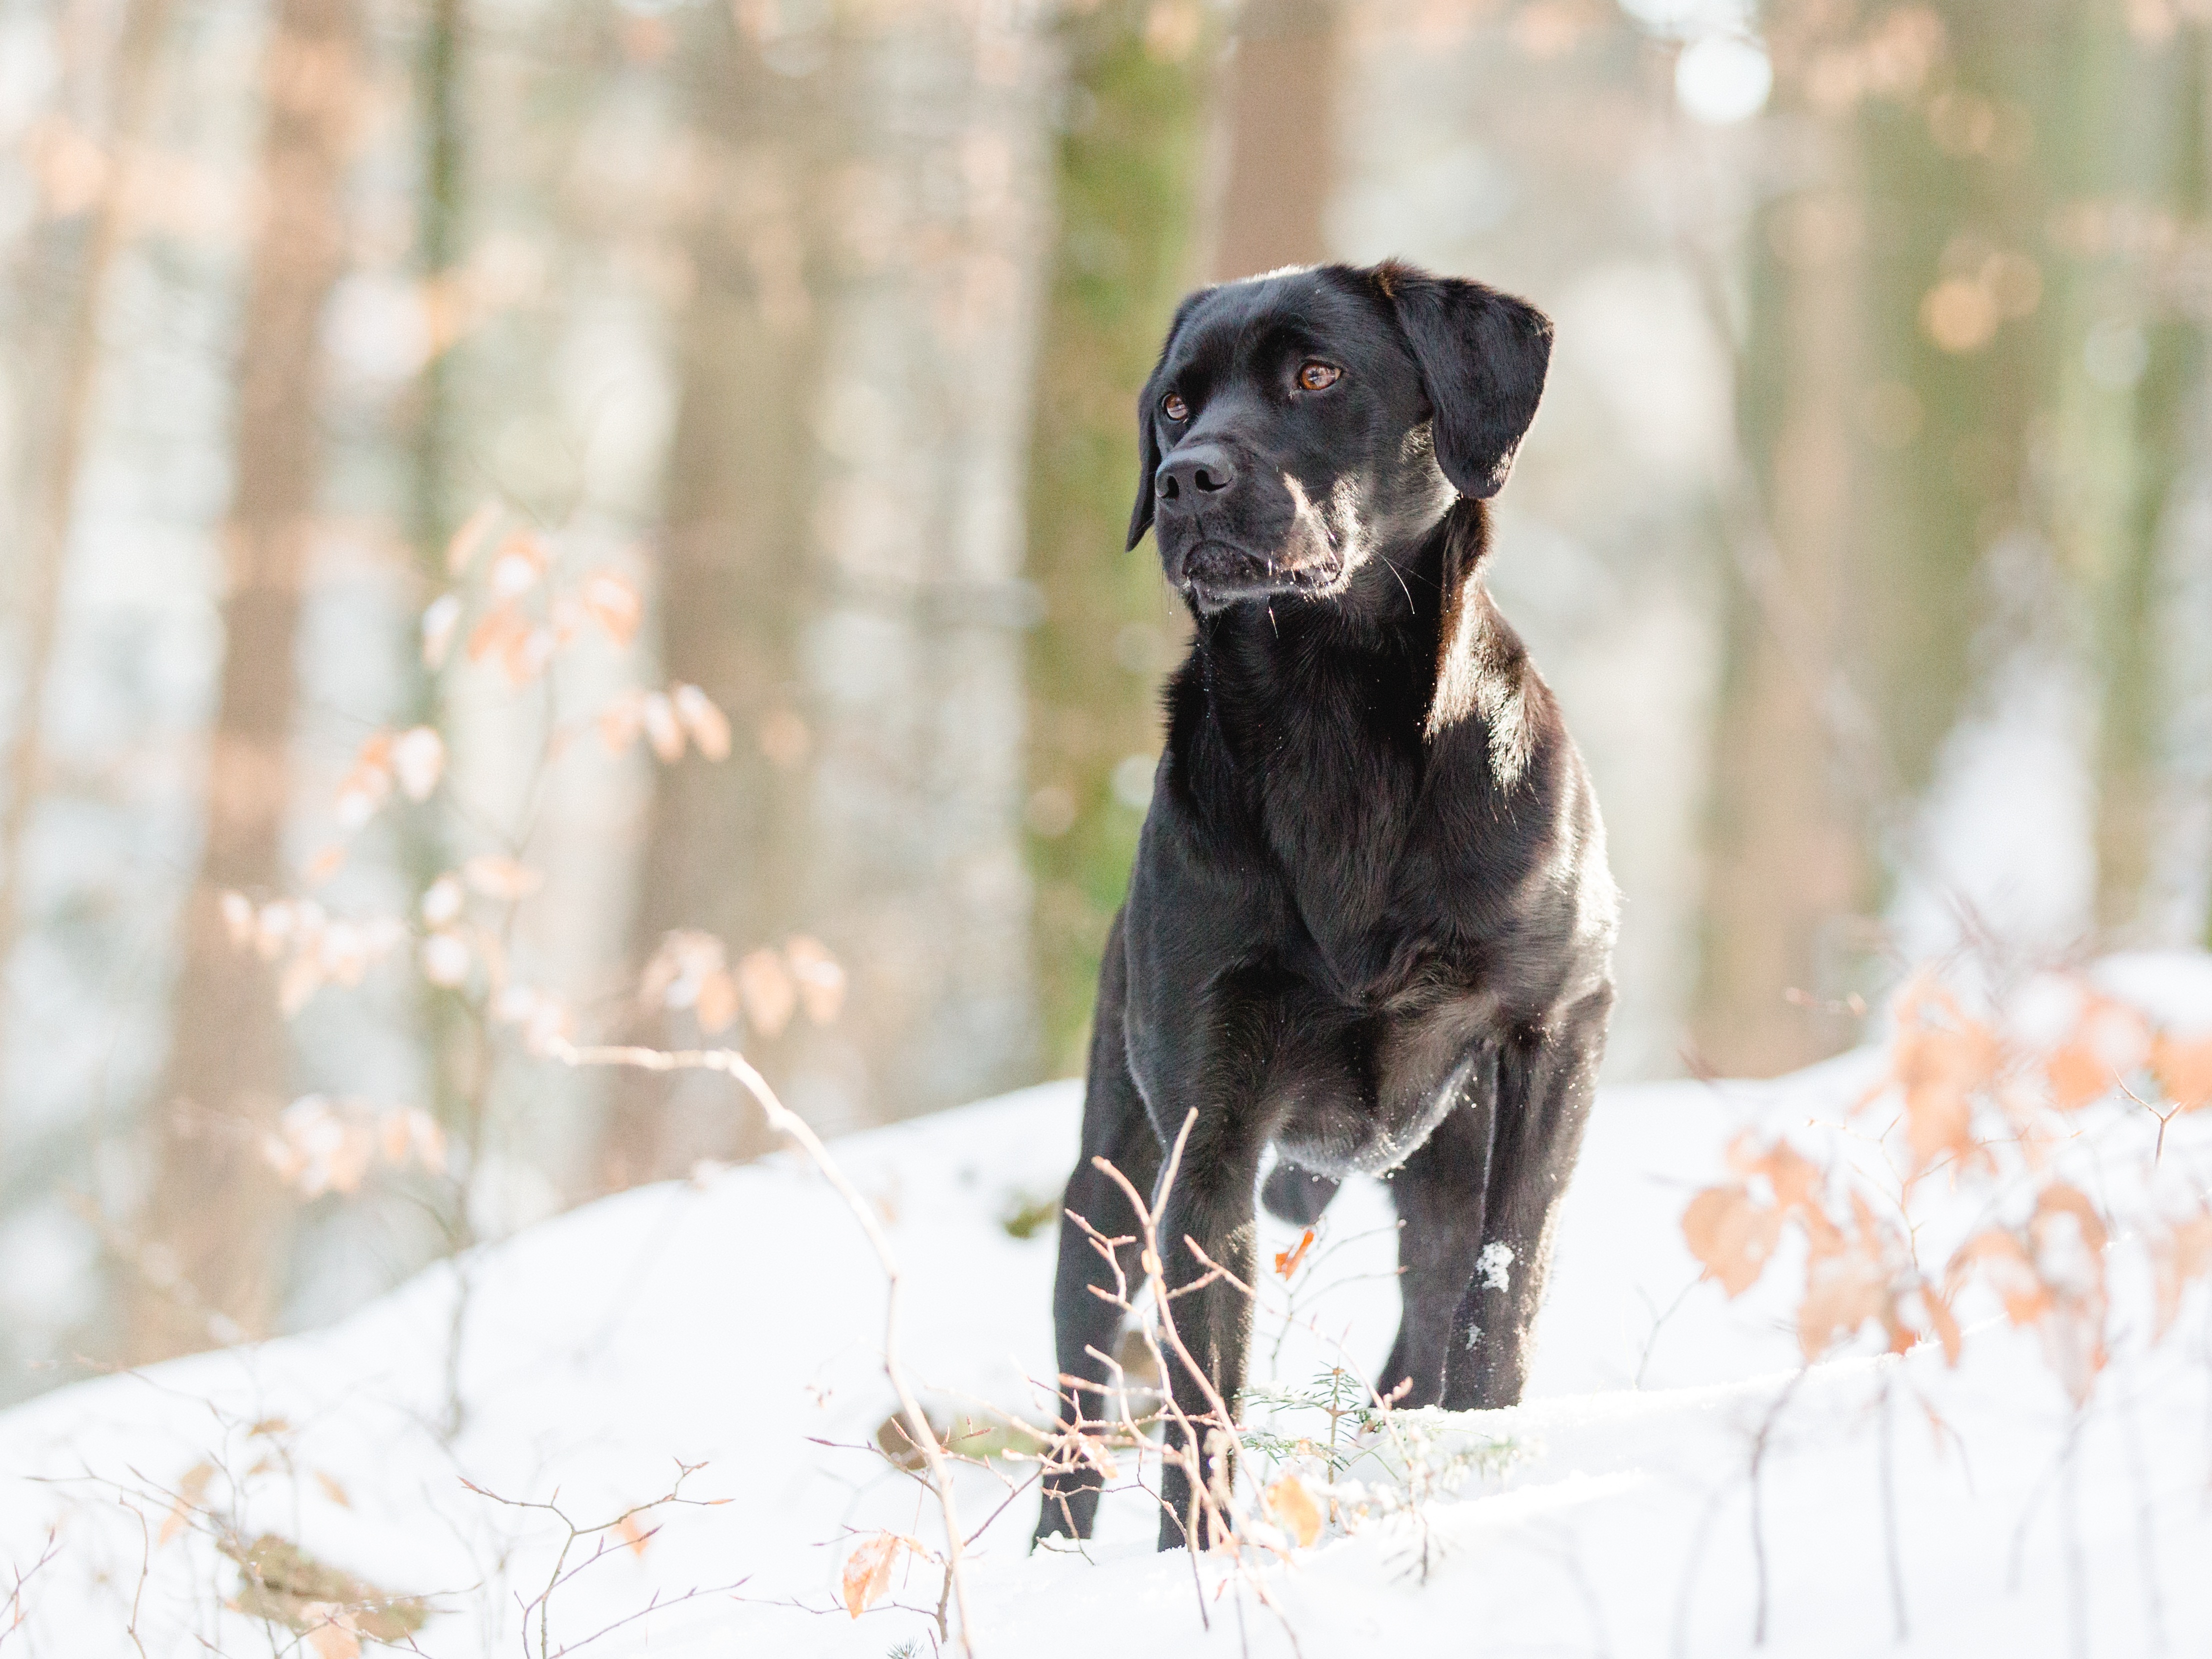
nature, forest, puppy, dog, pet, portrait, mammal, education, fun, vertebrate, labrador retriever, out, labrador, attention, retriever, obedience, purebred dog, dog portrait, hundeportrait, pet photography, dog human, dog like mammal